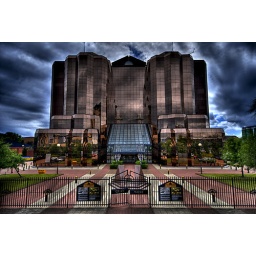
Big copper coloured reflective glass like building in Salford Quays